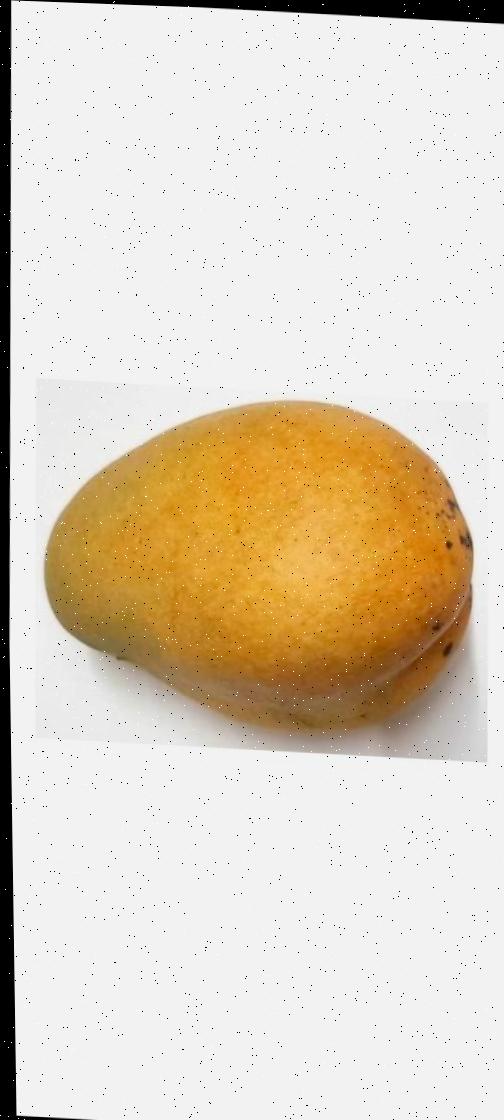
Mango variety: Bari-11